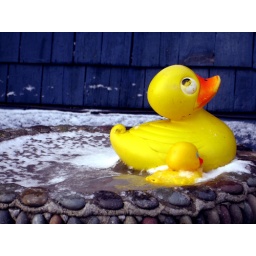
in a bird bath at Nye Beach in Newport, Oregon.